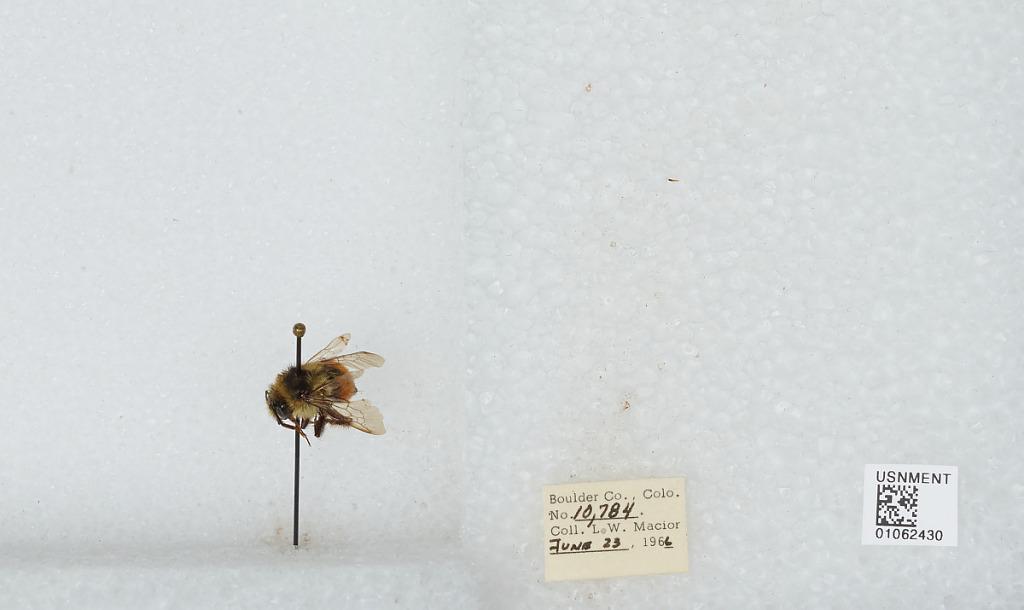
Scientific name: Bombus (Pyrobombus) bifarius Cresson
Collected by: L. Macior
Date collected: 1966-6-23
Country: United States
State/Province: Colorado
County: Boulder
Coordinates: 40.09, -105.36